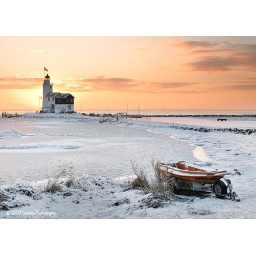
The lighthouse on the Peninsula of Marken on the IJsselmeer. The present lighthouse was built in 1839 and was declared a national monument in 1970.